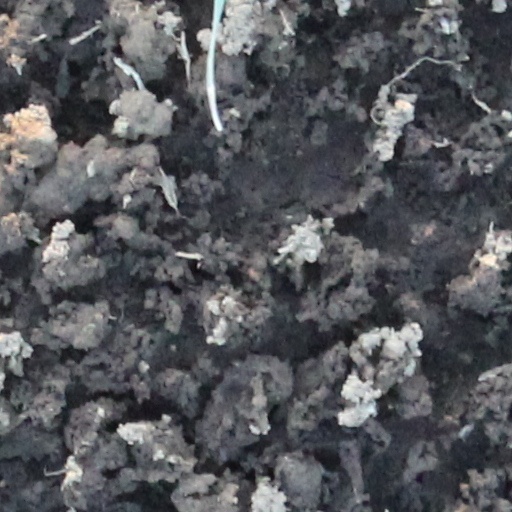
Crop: wheat